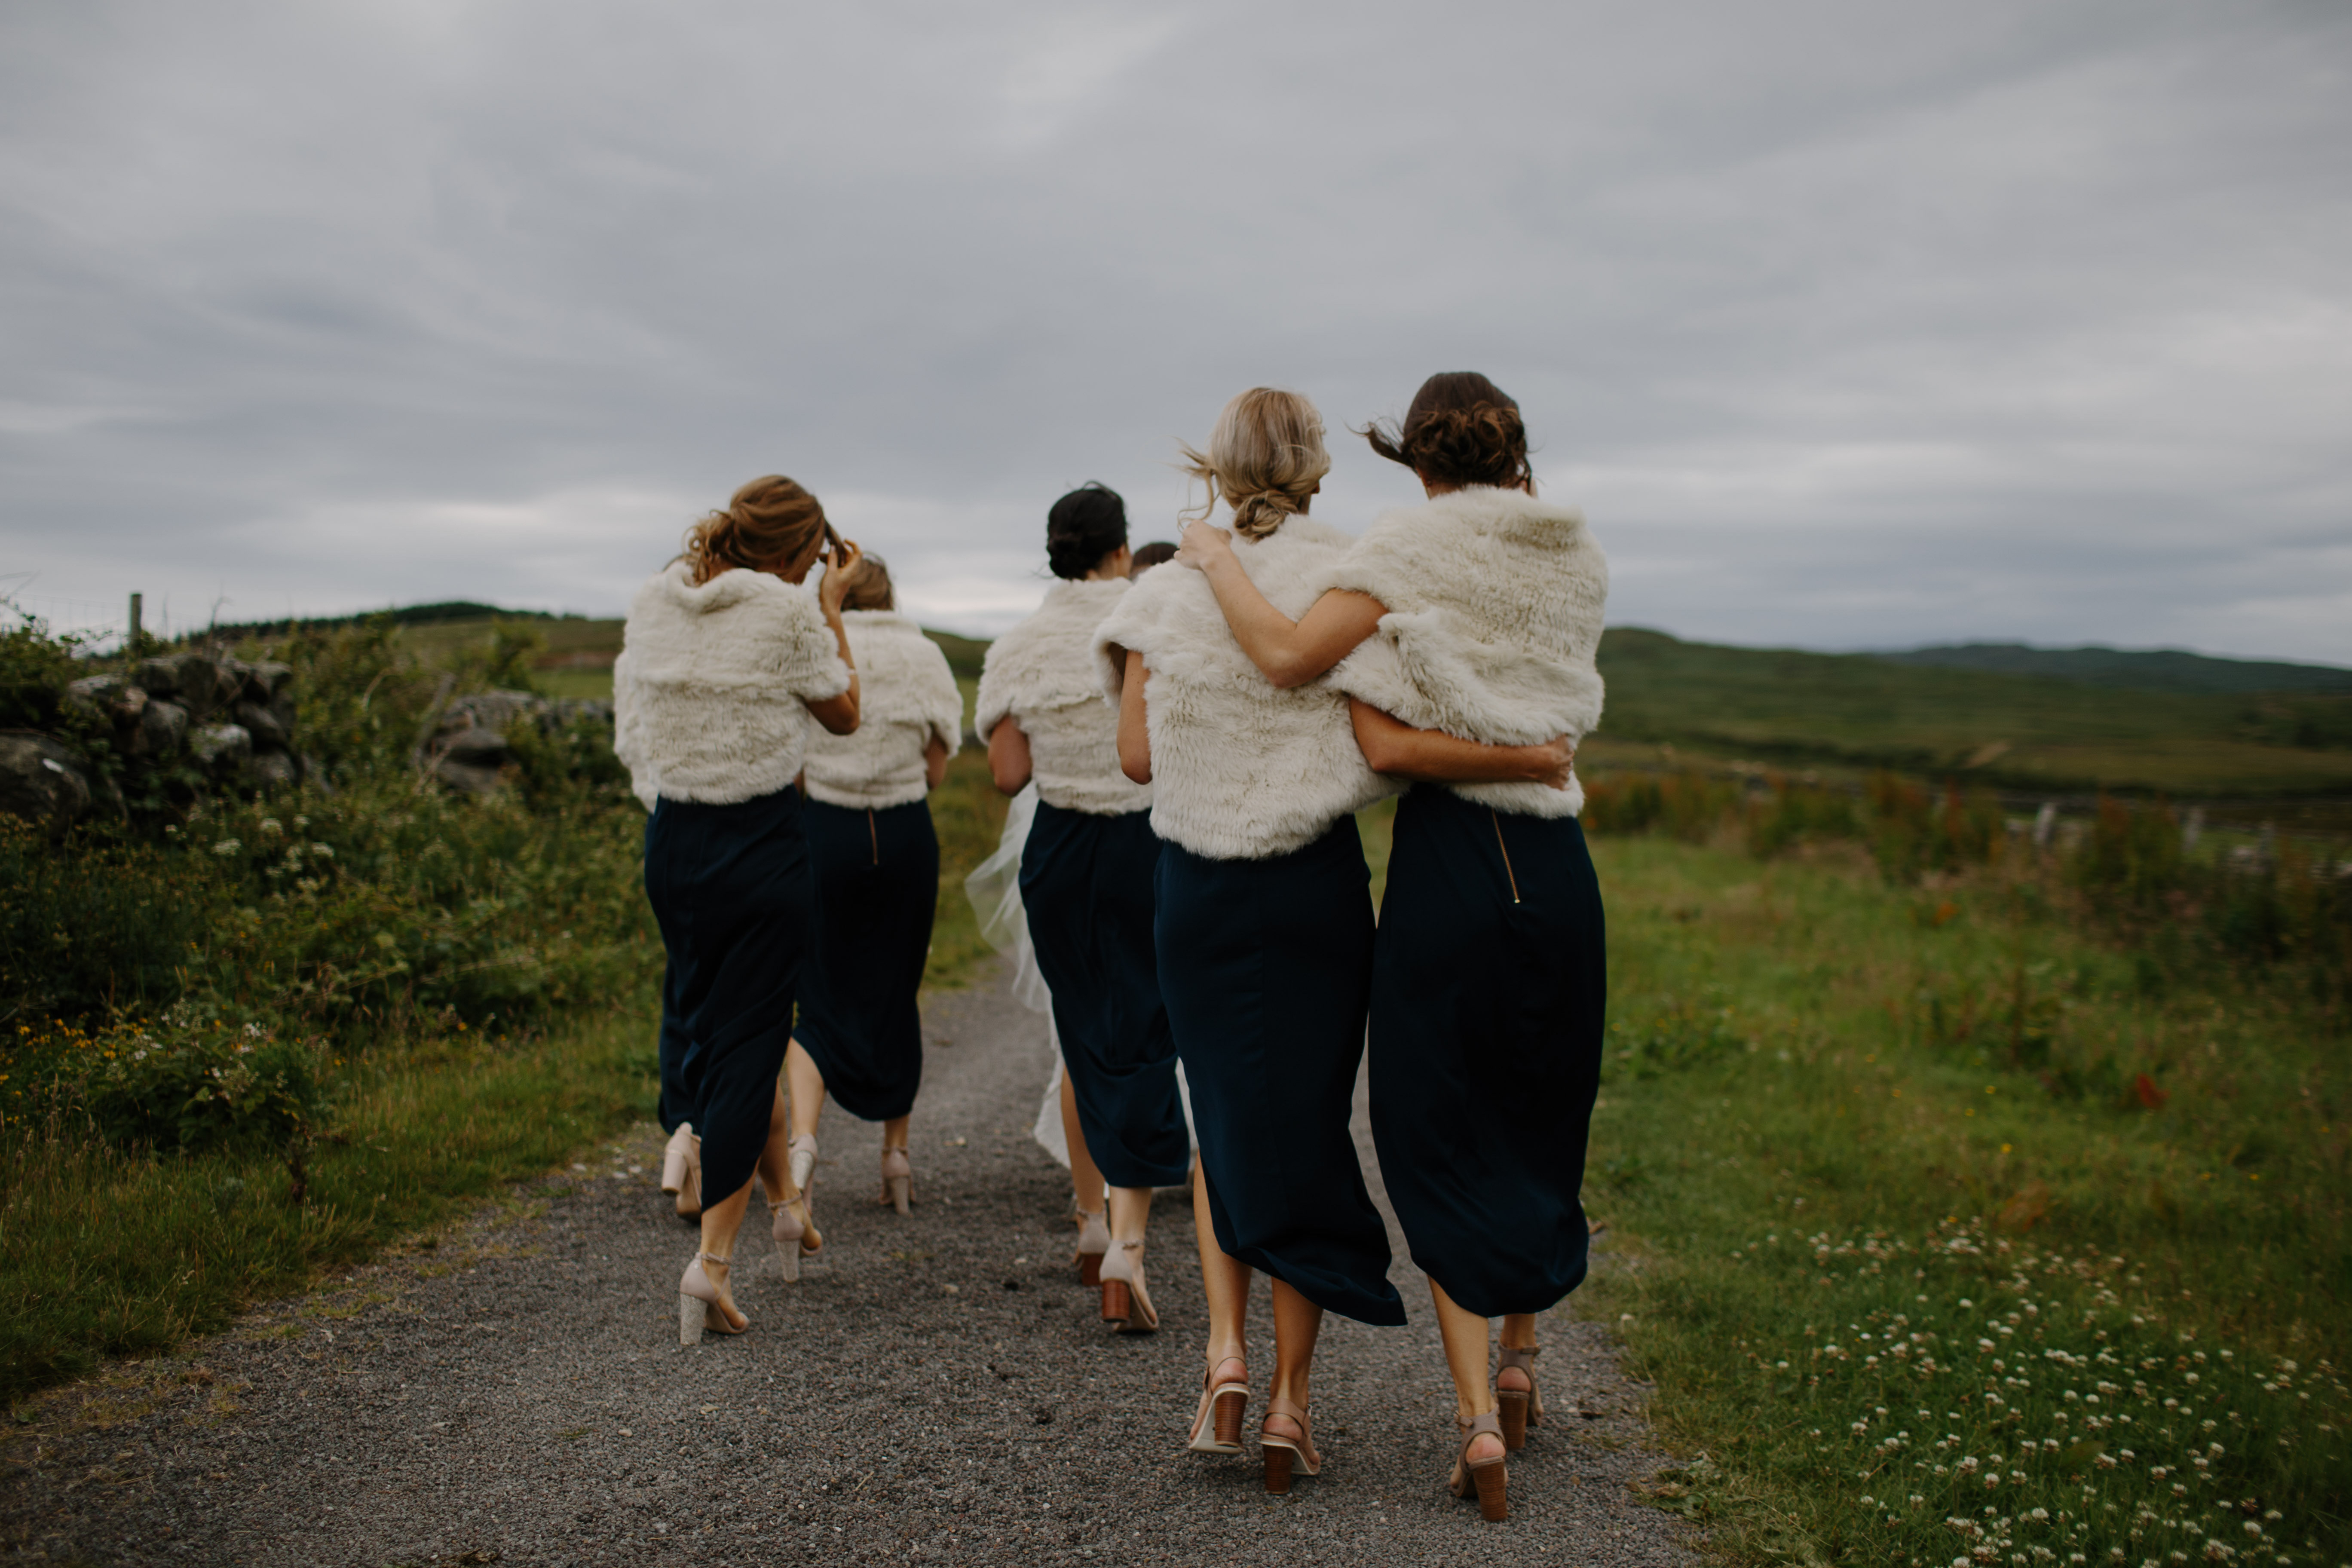
man, person, people, interaction, human action